BAT Crow

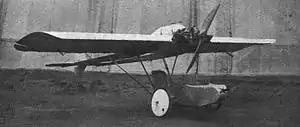

The BAT F.K.28 Crow was a British single-seat ultralight aircraft produced by British Aerial Transport Company Limited of London. It was intended to be the "aerial equivalent of the motor cycle".